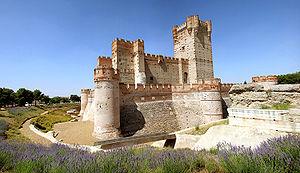
Le Château de la Mota est une forteresse médiévale située dans la ville de Medina del Campo, dans la province de Valladolid, en Espagne.